The Beautiful Adventure (1917 film)

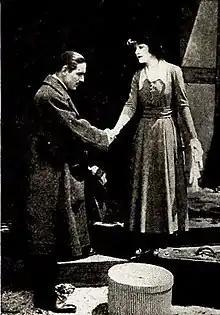
Still with Powell and Murdock

The Beautiful Adventure is a 1917 American silent drama film starring Ann Murdock, a stage star. The film is based on the 1913 Broadway stage play "The Beautiful Adventure" in which Murdock had starred. The film was directed by Dell Henderson and released through the Mutual Film company. It is a lost film.